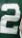
Number: 2